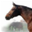
Label: horse